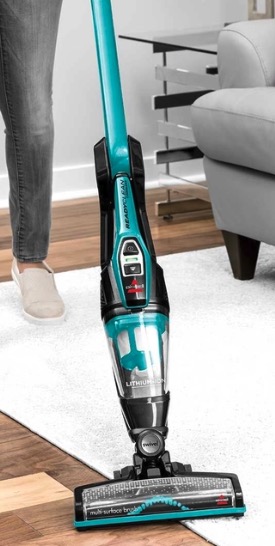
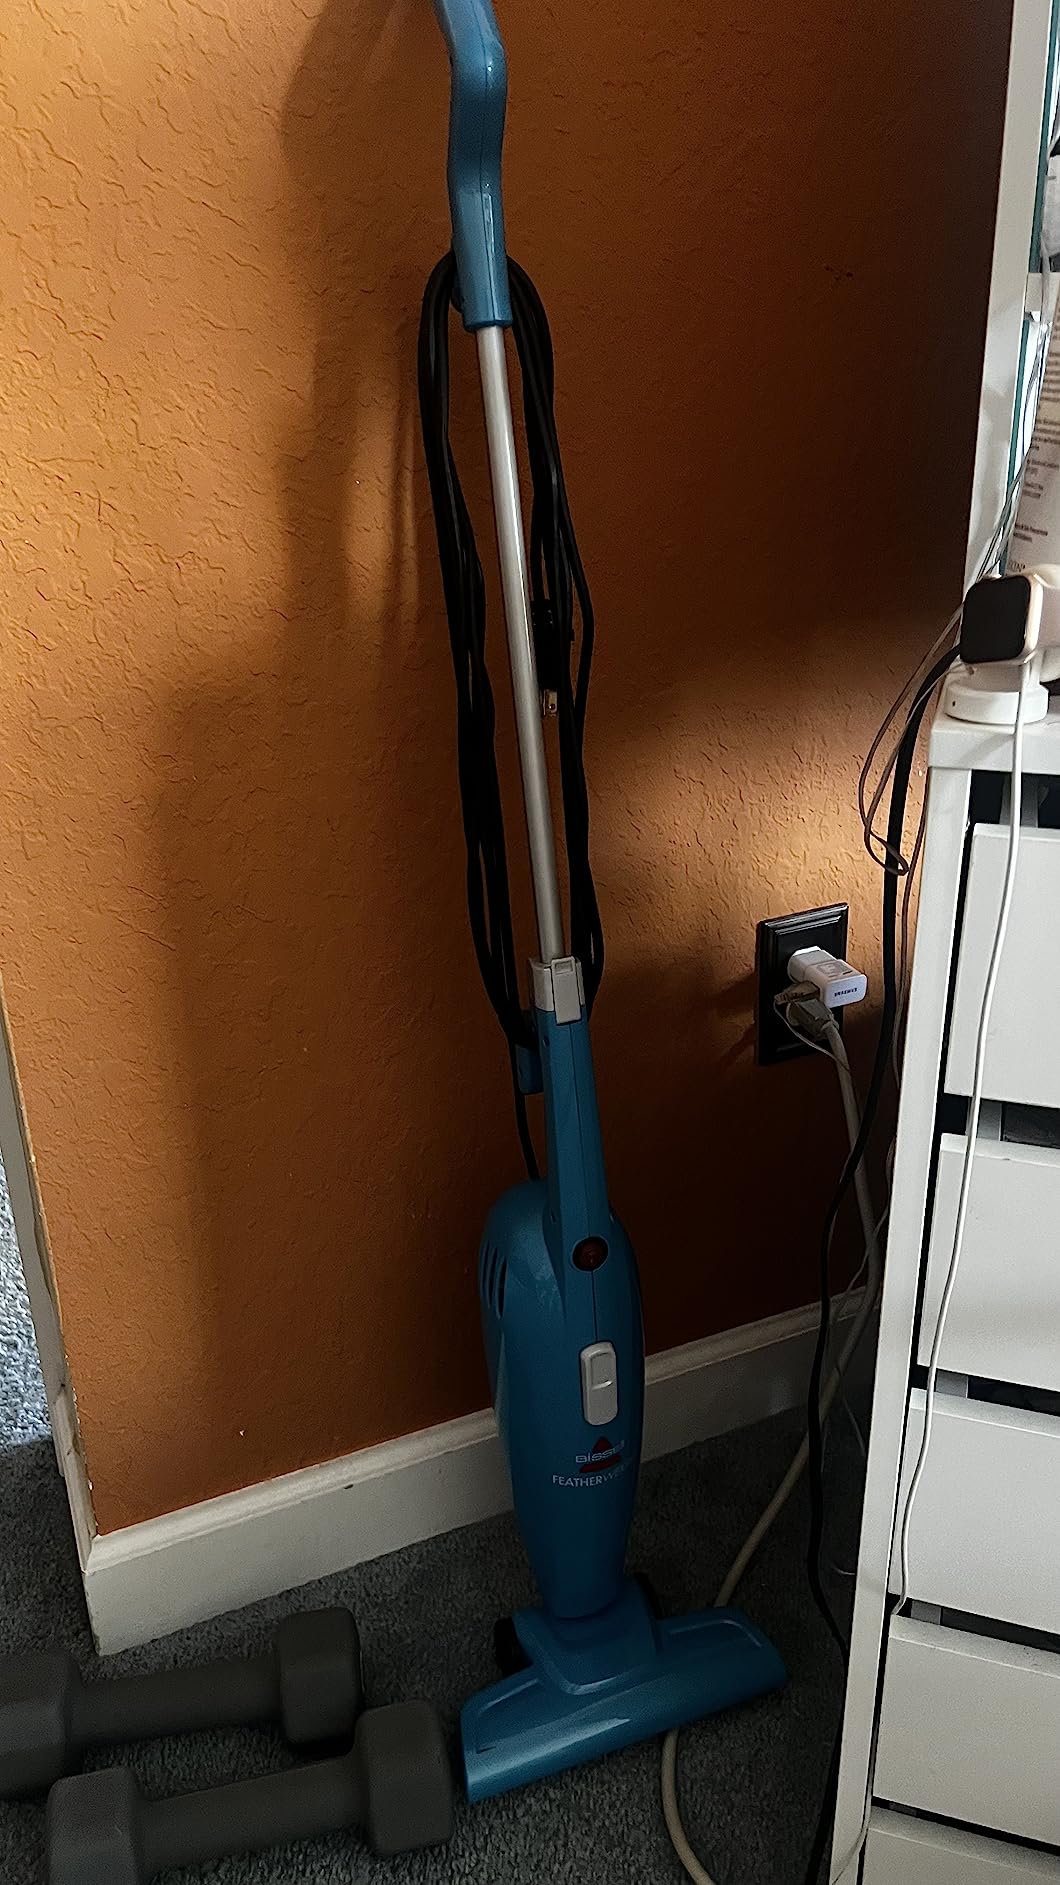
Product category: items_vacuum
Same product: no